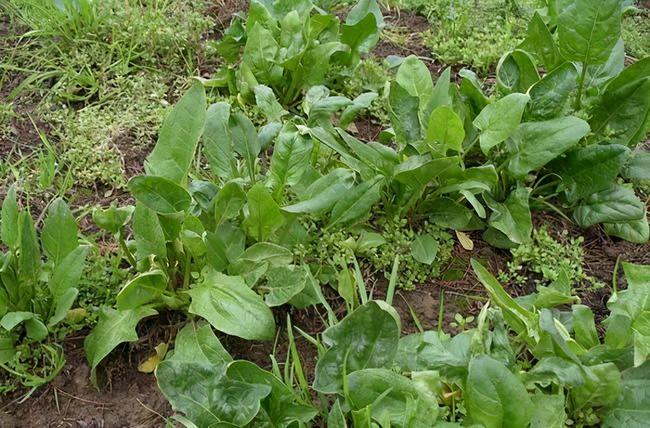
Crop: unknown
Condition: bean